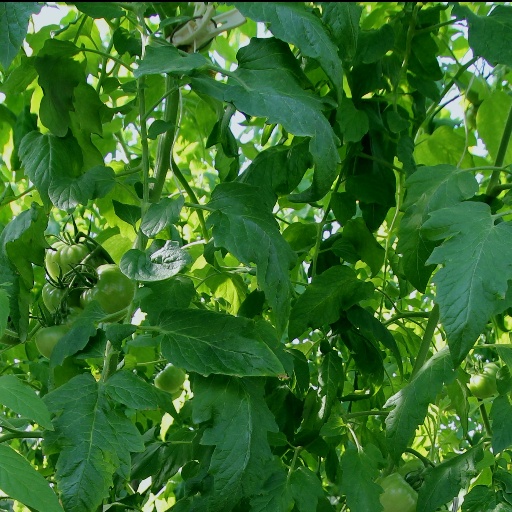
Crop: tomato